Bishop England High School

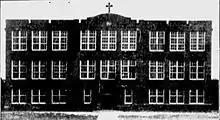
Bishop England's fourth building had 14 classrooms and was designed so that wings could be added later.

In 1947, the school's first rector, Monsignor O'Brien, retired after having served 32 years, and he was followed by the Bishop England alumnus, the Reverend Monsignor John L. Manning.